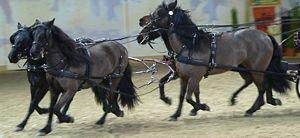
Le Bardigiano est une race de poney de selle et de trait italien qui tient son nom de la région de Bardi, petite commune de la province de Parme dans la région Émilie-Romagne en Italie. La reconnaissance de la race date de 1977, mais le Bardigiano possède des origines très anciennes. Il a été modelé au fil des siècles par différents apports d’autres races.